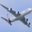
Label: airplane